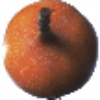
Label: Granadilla 1